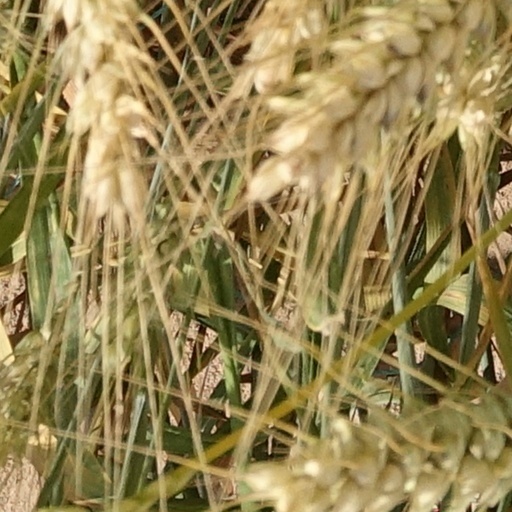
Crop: wheat